1996 European Women's Handball Championship

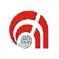

The 1996 EHF European Women's Handball Championship was the second edition of the European Championship. It was held in Denmark from 6–15 December. Denmark won their second title in a row after beating Norway 25–23 in the final.